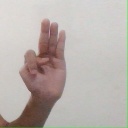
अक्षर: भ